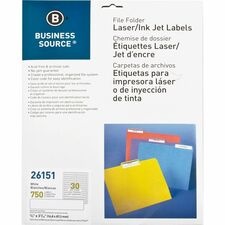
Business Source Laser/Inkjet Permanent File Folder Labels 43/64" Width x 3 7/16" Length - Permanent Adhesive - Rectangle - Laser, Inkjet - White - Jam-free, Lignin-free - 30 / Sheet - 750 / Pack
Business Source Laser/Inkjet Permanent File Folder Labels 43/64" Width x 3 7/16" Length - Permanent Adhesive - Rectangle - Laser, Inkjet - White - Jam-free, Lignin-free - 30 / Sheet - 750 / Pack Use permanent file folder labels to get organized. Easy-to-use labels are compatible with laser and inkjet printers. Sheets of labels will not jam. Labels are archival-safe, acid-free and lignin-free.
Brand: Business Source
Category: Office Supplies > General Office Supplies > Labels & Tags > Folder Tabs